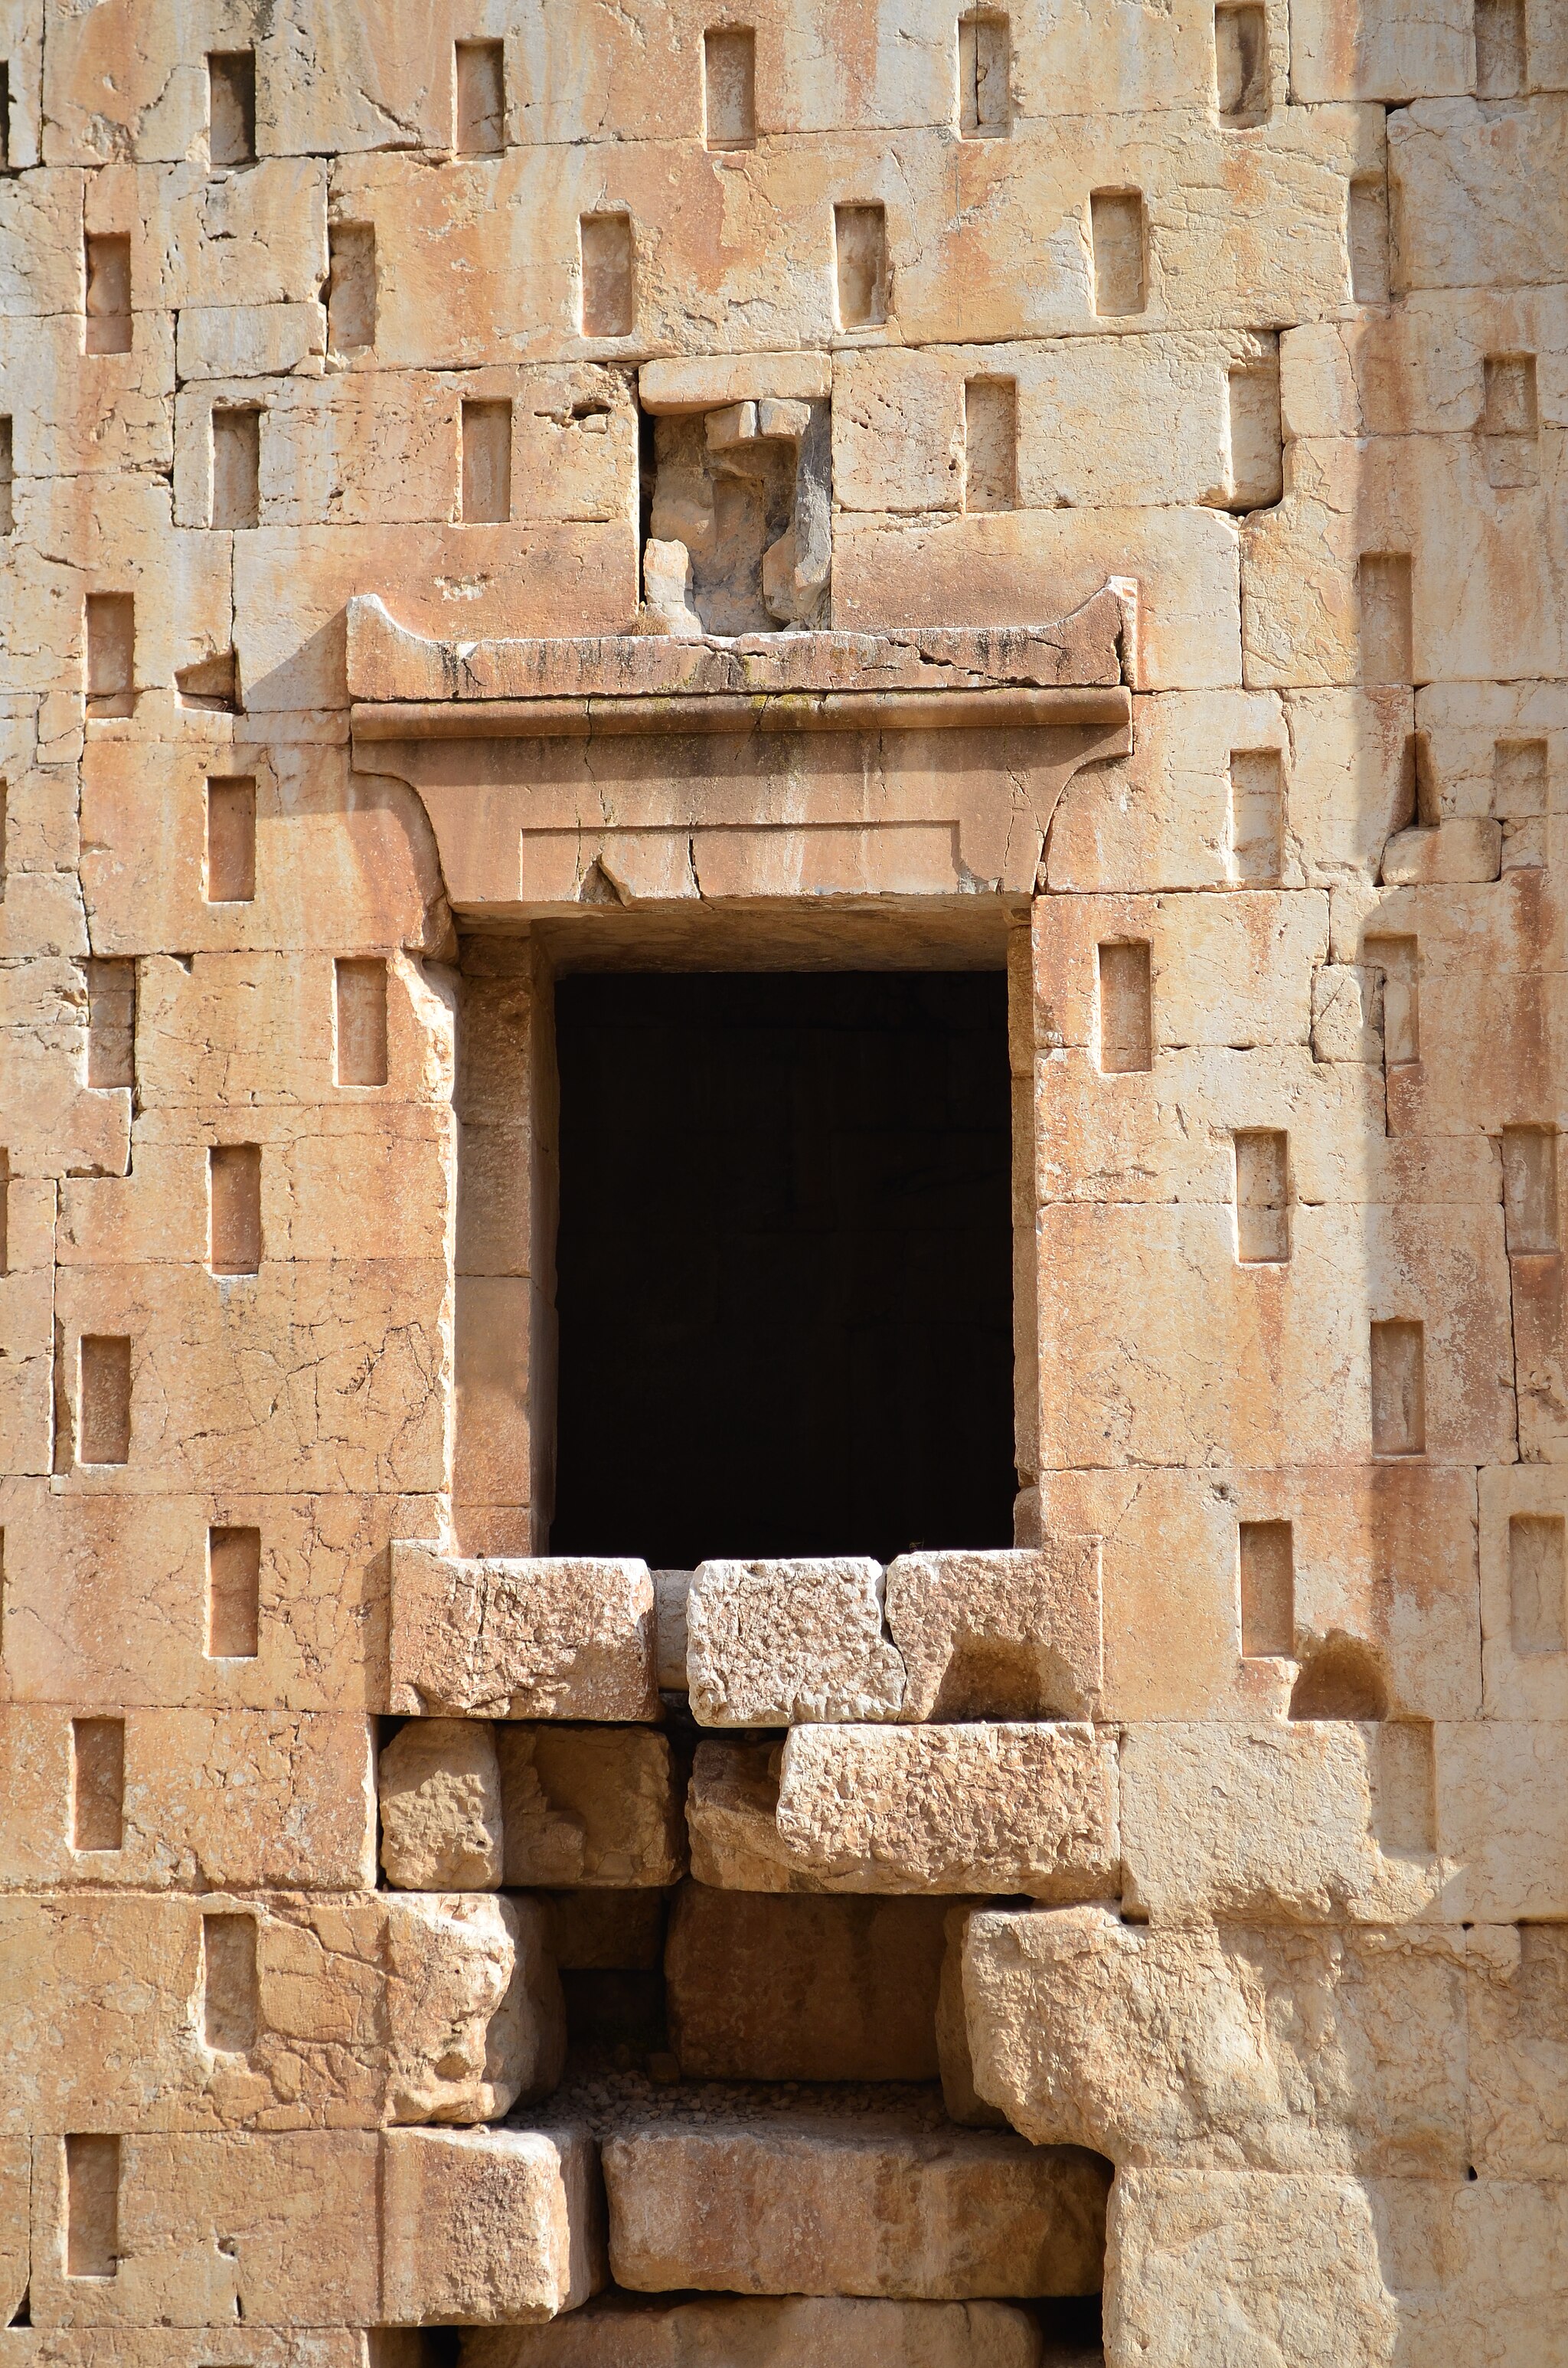
Title: Naqshe Rostam Darafsh Ordibehesht 93 (31)
Description: Ka'ba-ye Zartosht
Date: 2014-05-05 16:41:35
Categories: GFDL, Taken with Nikon D5100, Ka'ba-ye Zartosht, License migration redundant, Self-published work, Photos by Darafsh Kaviyani